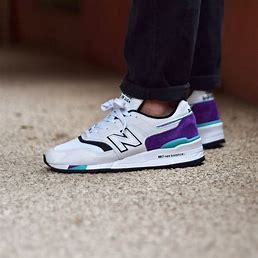
Brand: New
Model: Balance 997